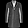
Label: Coat